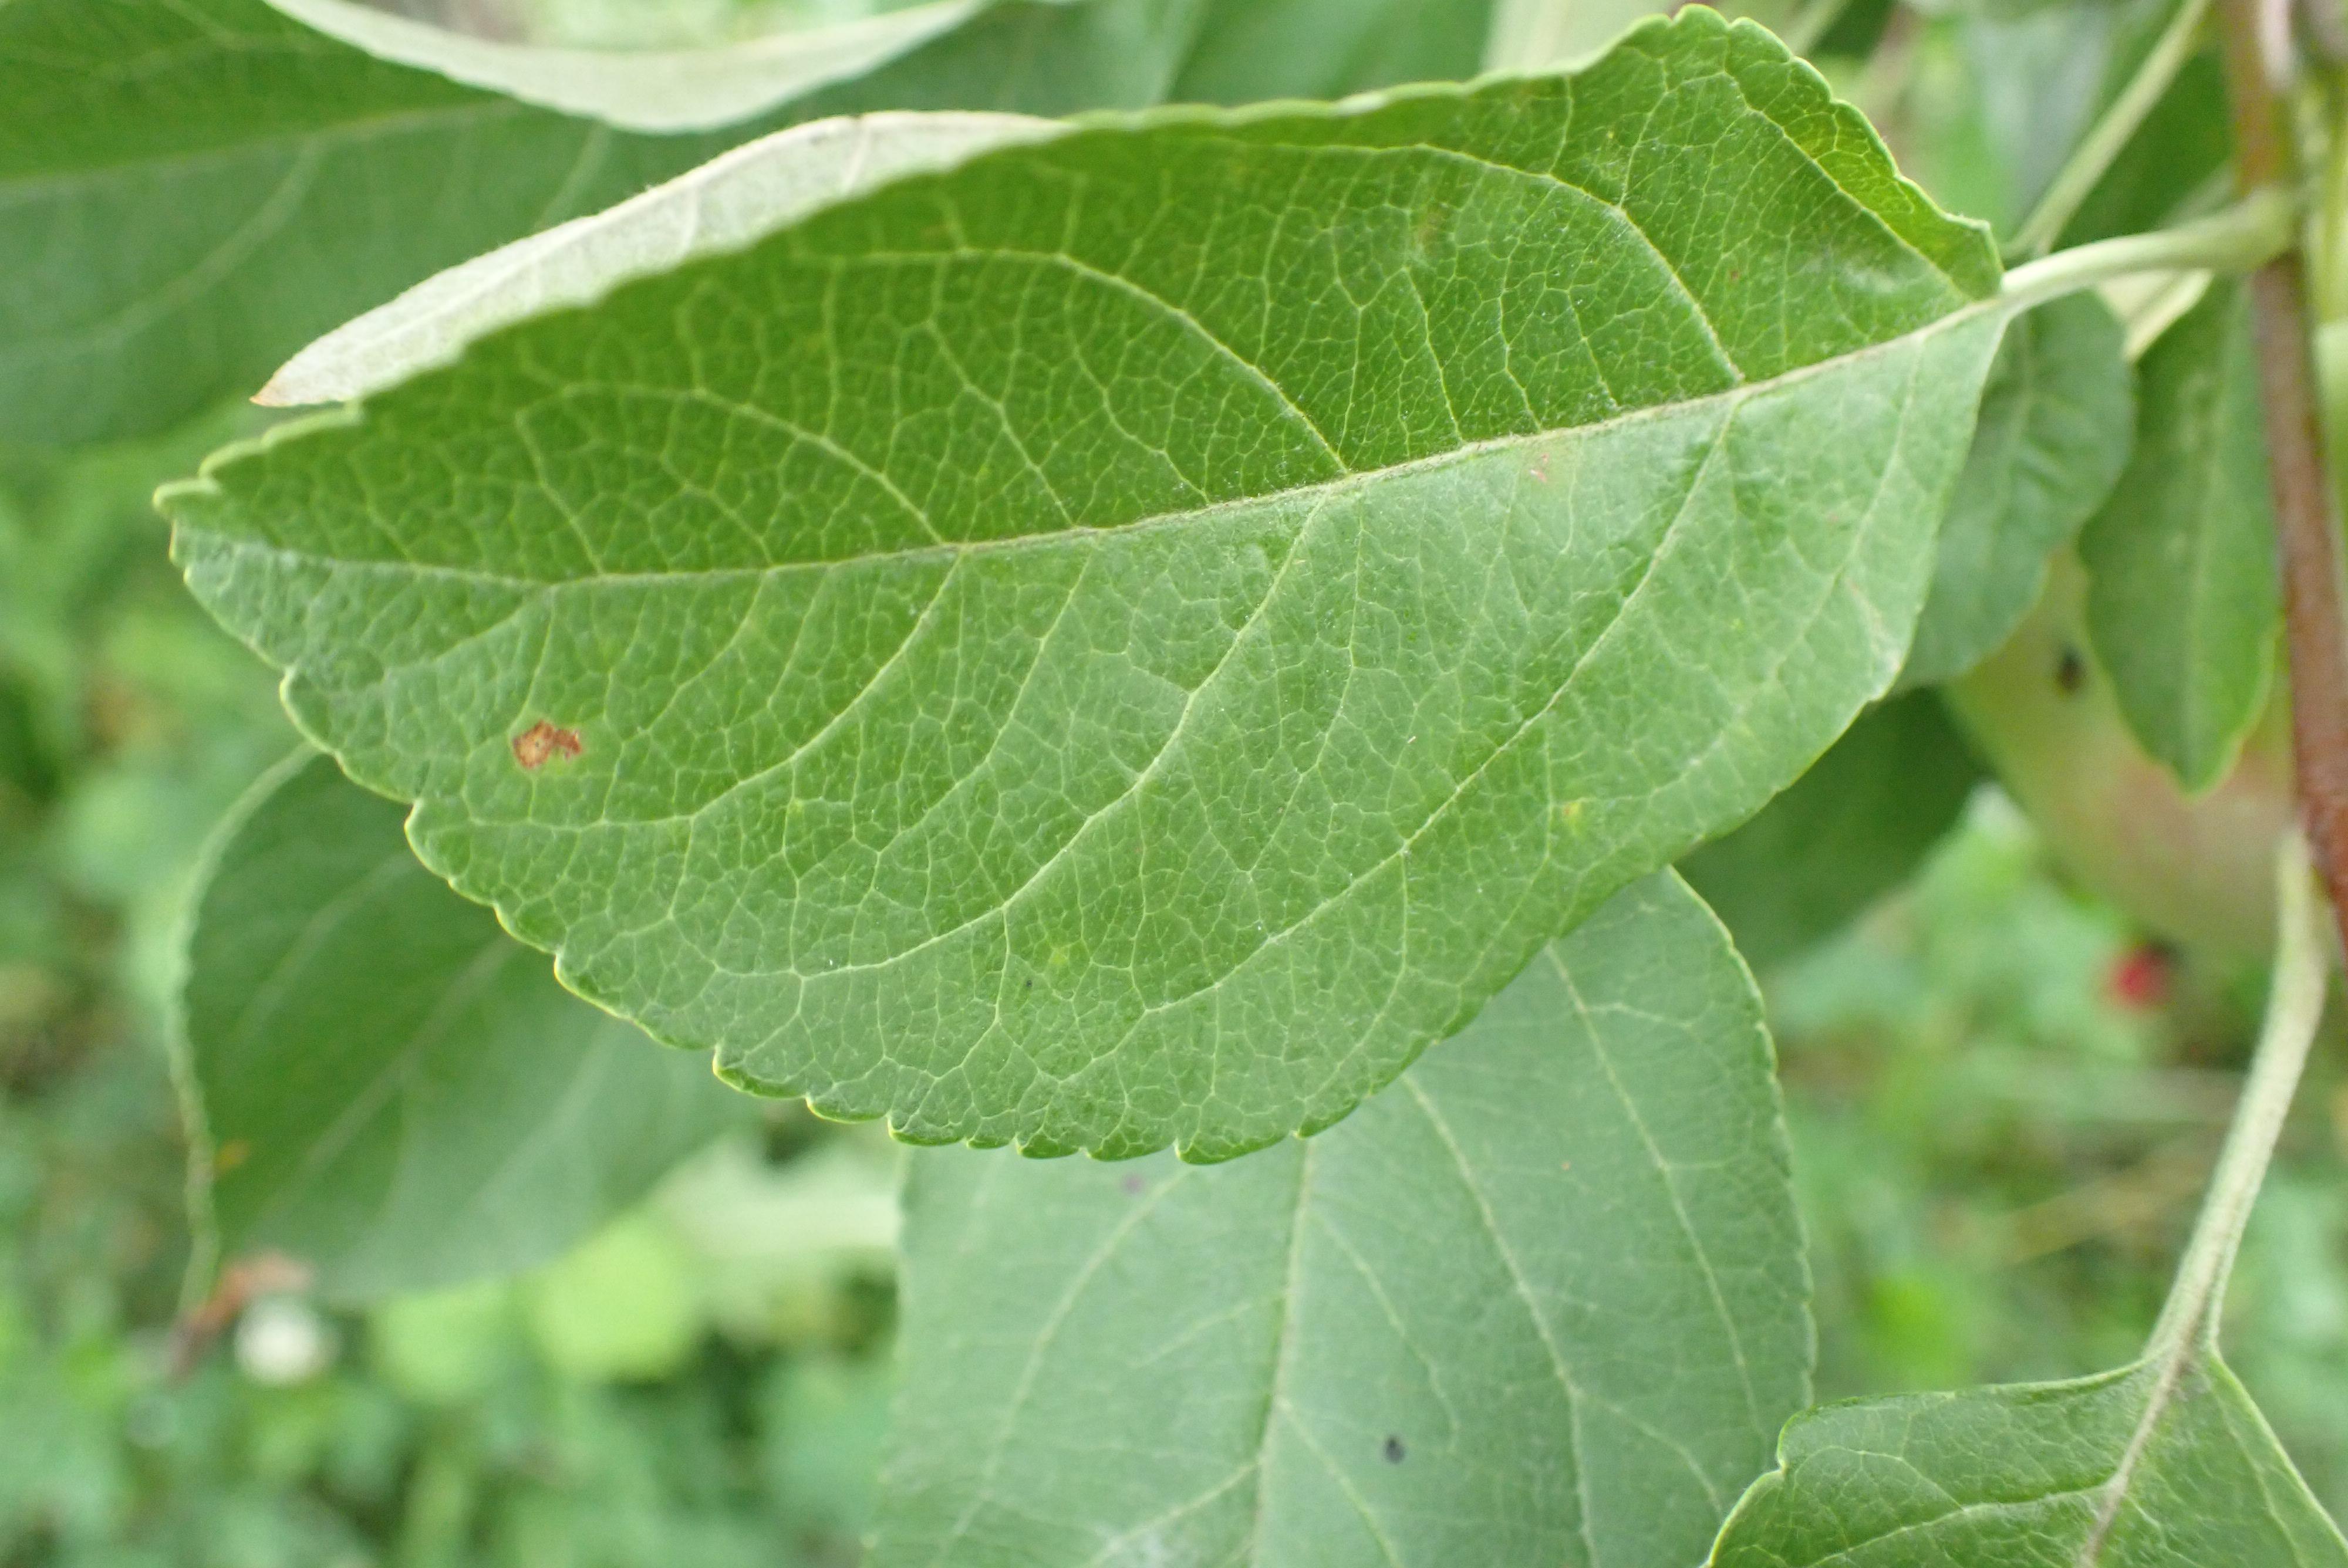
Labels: frog_eye_leaf_spot